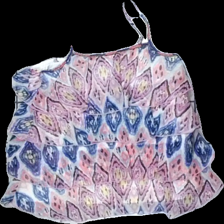
View: front
Type: Top
Category: Children
Brand: Lindex
Colors: Multicolor
Material: 100% polyester
Pattern: Other
Cut: Regular
Size: 134
Season: All
Price range: 50-100
Recommended usage: Reuse
Description: top med mönster och prälor